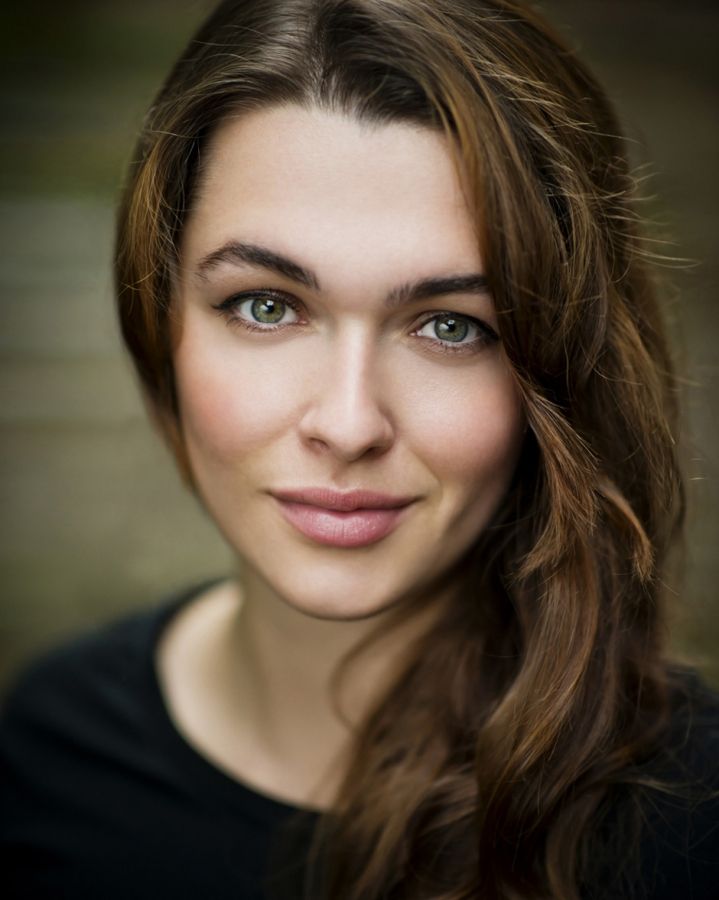
Gender: women